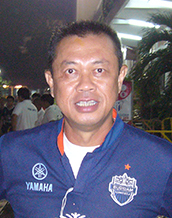
เนวิน ชิดชอบ

| name = เนวิน ชิดชอบ
| honorific-suffix = เครื่องราชอิสริยาภรณ์อันเป็นที่เชิดชูยิ่งช้างเผือก|ม.ป.ช., เครื่องราชอิสริยาภรณ์อันมีเกียรติยศยิ่งมงกุฎไทย|ม.ว.ม., เครื่องราชอิสริยาภรณ์อันเป็นที่สรรเสริญยิ่งดิเรกคุณาภรณ์|ป.ภ.
| image = Newin Chidchob (cropped).jpg
| order = รัฐมนตรีประจำสำนักนายกรัฐมนตรีไทย|รัฐมนตรีประจำสำนักนายกรัฐมนตรี
| term_start = 2 สิงหาคม พ.ศ. 2548
| term_end = 19 กันยายน พ.ศ. 2549()
| primeminister = ทักษิณ ชินวัตร
| order2 = รัฐมนตรีช่วยว่าการกระทรวงพาณิชย์ของไทย|รัฐมนตรีช่วยว่าการกระทรวงพาณิชย์
| term_start2 = 5 มีนาคม
| term_end2 = 3 ตุลาคม พ.ศ. 2545()
| primeminister2 = ทักษิณ ชินวัตร
| predecessor2 = สุวรรณ วลัยเสถียร
| successor2 = วัฒนา เมืองสุข
| order3 = รัฐมนตรีช่วยว่าการกระทรวงเกษตรและสหกรณ์ของไทย|รัฐมนตรีช่วยว่าการกระทรวงเกษตรและสหกรณ์
| term_start3 = 14 พฤศจิกายน พ.ศ. 2540
| term_end3 = 6 มกราคม พ.ศ. 2544()
| primeminister3 = ชวน หลีกภัย
| predecessor3 = ประวัฒน์ อุตตะโมต ฉัตรชัย เอียสกุล อุดมศักดิ์ ทั่งทอง
| successor3 = ประพัฒน์ ปัญญาชาติรักษ์ นที ขลิบทอง
| term_start4 = 3 ตุลาคม พ.ศ. 2545
| term_end4 = 2 สิงหาคม พ.ศ. 2548()
| primeminister4 = ทักษิณ ชินวัตร
| predecessor4 = นที ขลิบทอง
| successor4 = อดิศร เพียงเกษ
| order5 = รัฐมนตรีช่วยว่าการกระทรวงการคลังของไทย|รัฐมนตรีช่วยว่าการกระทรวงการคลัง
| term_start5 = 18 กรกฎาคม พ.ศ. 2538
| term_end5 = 23 พฤษภาคม พ.ศ. 2539()
| primeminister5 = บรรหาร ศิลปอาชา
| predecessor5 = ชวรัตน์ ชาญวีรกูล อำนวย ปะติเส
| successor5 = เสริมศักดิ์ การุญ
| birth_place = อำเภอเมืองสุรินทร์ จังหวัดสุรินทร์ ประเทศไทย
| party = พรรคสหประชาธิปไตย|สหประชาธิปไตย (2531–2534) พรรคสามัคคีธรรม|สามัคคีธรรม (2534–2535) พรรคชาติไทย|ชาติไทย (2535 - 2539, 2543–2547) พรรคเอกภาพ|เอกภาพ (2539–2543) พรรคไทยรักไทย|ไทยรักไทย (2547–2550)พรรคพลังประชาชน|พลังประชาชน (2550–2551) พรรคภูมิใจไทย|ภูมิใจไทย (2551-2555)
| spouse = กรุณา ชิดชอบ|กรุณา ชิดชอบ (สุภา)
| religion = พุทธ
| caption = เนวิน ใน พ.ศ. 2555
เนวิน ชิดชอบ (เกิด 4 ตุลาคม พ.ศ. 2501) ปัจจุบันดำรงตำแหน่งประธานบริหารสโมสรฟุตบอลบุรีรัมย์ ยูไนเต็ด อดีตรัฐมนตรีหลายกระทรวง อดีตสมาชิกสภาผู้แทนราษฎร และเคยเป็นหนึ่งในบุคคลใกล้ชิดคนสำคัญของอดีตนายกรัฐมนตรี ทักษิณ ชินวัตร แต่ภายหลังคดียุบพรรคการเมือง พ.ศ. 2551 ได้เป็นประธานกลุ่มเพื่อนเนวิน แยกตัวออกจากพรรคพลังประชาชน (พ.ศ. 2541)|พรรคพลังประชาชน มาร่วมกับ สส. จากพรรคมัชฌิมาธิปไตย จัดตั้งเป็นพรรคภูมิใจไทย และหันไปสนับสนุนพรรคประชาธิปัตย์แทน จนกลายเป็นบุคคลสำคัญที่ทำให้ อภิสิทธิ์ เวชชาชีวะ ได้ดำรงตำแหน่งนายกรัฐมนตรีไทย|นายกรัฐมนตรี ในการลงมติเลือกนายกรัฐมนตรีไทย ธันวาคม พ.ศ. 2551|การลงมติในปลายปีเดียวกัน
== ประวัติ ==
นายเนวิน ชิดชอบ เกิดวันที่ 4 ตุลาคม พ.ศ. 2501 ที่อำเภอเมืองสุรินทร์ จังหวัดสุรินทร์ แต่ไปเติบโตที่จังหวัดบุรีรัมย์ เป็นบุตรของชัย ชิดชอบ อดีตประธานสภาผู้แทนราษฎรและอดีตสมาชิกสภาผู้แทนราษฎรจังหวัดบุรีรัมย์ และนางละออง ชิดชอบ เป็นลูกคนกลางในบรรดาพี่น้องชาย 5 หญิง 1 (เป็นพี่ชายของพลตำรวจเอก เพิ่มพูน ชิดชอบ รัฐมนตรีว่าการกระทรวงศึกษาธิการ และศักดิ์สยาม ชิดชอบ อดีตรัฐมนตรีว่าการกระทรวงคมนาคม) โดยชัย ชิดชอบ ตั้งตัวมาจากธุรกิจโรงโม่หิน มีกิจการที่สำคัญคือ โรงโม่หินศิลาชัย
ชื่อ "เนวิน" ตั้งตามชื่อของเนวี่น ผู้นำรัฐบาลเผด็จการทหารที่ปกครองประเทศพม่าในขณะนั้น ซึ่งเป็นบุคคลที่ ชัย ชิดชอบ มีความประทับใจมาก
เนวิน สมรสกับนางกรุณา ชิดชอบ นามสกุลเดิม "สุภา" บุตรีของนายคะแนน สุภา เจ้าของบริษัท เชียงใหม่ คอนสตรัคชั่น จำกัด โดยมีบุตรี 1 คนชื่อ ชิดชนก ชิดชอบ รองผู้อำนวยการฝ่ายสินค้าที่ระลึกของบุรีรัมย์ ยูไนเต็ด และบุตรชายอีก 3 คนคือ ไชยชนก ชิดชอบ (บุตรชายคนโต) ปัจจุบันเป็นเลขาธิการของพรรคภูมิใจไทย ,ชนน์ชนก ชิดชอบ (บุตรชายคนกลาง) ปัจจุบันเป็นผู้อำนวยการฝ่ายพัฒนาเยาวชนของบุรีรัมย์ ยูไนเต็ด อะคาเดมี่ และ โชติชนก ชิดชอบ (บุตรชายคนเล็ก) ผ่าอาณาจักร “ชิดชอบ” ใน “ตู้เต่าบิน” - “ซ้อต่าย-ลูก 4 คน” ถือหุ้น
=== การศึกษา ===
นายเนวินจบชั้น ป.7 จากโรงเรียนเขตการทางสงเคราะห์ ๕ (ไตรคามสิทธิศิลป์) และไปศึกษาระดับมัธยมศึกษาจนจบ ม.ศ. 5 จากโรงเรียนสวนกุหลาบวิทยาลัย มีเพื่อนร่วมรุ่นที่มีชื่อเสียง เช่น วัฒนา เมืองสุข, วีระ สมความคิด, สมชัย ศรีสุทธิยากร และสมศักดิ์ เจียมธีรสกุล
ต่อมาได้ศึกษาต่อจนสำเร็จการศึกษาระดับอนุปริญญา สาขาวิชาพัฒนาชุมชนภาคพิเศษ สถาบันราชภัฎบุรีรัมย์ เมื่อ ปี พ.ศ. 2530 และสำเร็จการศึกษาระดับปริญญาตรี หลักสูตรส่งเสริมการเกษตรและสหกรณ์บัณฑิต จากมหาวิทยาลัยสุโขทัยธรรมาธิราช นอกจากนี้ยังได้รับมอบปริญญากิตติมศักดิ์ด้านบริหารรัฐกิจจากมหาวิทยาลัยแปซิฟิกเวสเทิร์น รัฐฮาวาย ประเทศสหรัฐ
== บทบาททางการเมือง ==
เนวินมีชื่อเล่นจริง ๆ ว่า "เป็ด" และมีฉายาหนึ่งว่า "ชื่อพม่า หน้าลาว เว้าเขมร" เนื่องจากชื่อเหมือนเนวี่น อดีตผู้นำทหารพม่า หน้าลาวเพราะเป็นคนอีสาน แต่เมื่อเวลาหาเสียงจะพูดปราศรัยเป็นภาษาเขมรจนเป็นเอกลักษณ์
เนวินลงสมัครรับเลือกตั้งครั้งแรกใน การเลือกตั้งสมาชิกสภาผู้แทนราษฎรไทยเป็นการทั่วไป พ.ศ. 2531 สังกัด พรรคสหประชาธิปไตย และได้รับเลือกตั้ง ต่อมาได้ลงเลือกตั้งในนาม พรรคสามัคคีธรรม และ พรรคชาติไทย นอกจากนี้ เนวินเป็นหนึ่งในสมาชิกของ กลุ่ม 16 ซึ่งมีผลงานโดดเด่นในการอภิปรายไม่ไว้วางใจรัฐบาลของ ชวน หลีกภัย กรณีแจกที่ดิน สปก.4-01 จนทำให้ต้องยุบสภาในเวลาต่อมา
และสืบเนื่องจากประเด็น "ยี้ห้อย ร้อยยี่สิบ" ทำให้เขาไม่สามารถอยู่ในพรรคชาติไทยต่อไปได้ และด้วยความช่วยเหลือของ ชัย ชิดชอบ ผู้เป็นบิดา ทำให้เขาได้สังกัด พรรคเอกภาพ โดยที่ ไชยยศ สะสมทรัพย์ เป็นหัวหน้าพรรคในขณะนั้น ในเวลาต่อมาเขาได้ดำรงตำแหน่งเลขาธิการพรรค ได้ลงสมัครรับเลือกตั้งอีกครั้งใน การเลือกตั้งสมาชิกสภาผู้แทนราษฎรไทยเป็นการทั่วไป พ.ศ. 2539
ในการเลือกตั้งสมาชิกสภาผู้แทนราษฎรไทยเป็นการทั่วไป พ.ศ. 2544 เนวินลงสมัครรับเลือกตั้งแบบบัญชีรายชื่อ ลำดับที่ 11 ของพรรคชาติไทย แต่ไม่ได้รับเลือกตั้ง
ต่อมาได้ย้ายไปสังกัด พรรคไทยรักไทย ในช่วงก่อนการเลือกตั้งสมาชิกสภาผู้แทนราษฎรไทยเป็นการทั่วไป พ.ศ. 2548 ในระหว่างนั้น เนวินได้ถูก ถาวร เสนเนียม กล่าวหาว่าเป็นผู้พยายามเกลี้ยกล่อมให้ผู้ว่าราชการจังหวัดสงขลา, จังหวัดพัทลุง, และจังหวัดสตูล ให้ความช่วยเหลือพรรคไทยรักไทยในการเลือกตั้ง แต่ปรากฏว่าคณะกรรมการการเลือกตั้ง (ประเทศไทย)|คณะกรรมการการเลือกตั้งลงความเห็นว่าหลักฐานที่ถาวรใช้ยื่นฟ้องคือ เทปบันทึกเสียงของเนวิน มีความไม่ชัดเจนพอที่จะเอาผิด
หลังจากนั้นได้รับอีกฉายาหนึ่งว่า "หมอผีเขมร" เนื่องจากเชื่อว่าเป็นผู้แนะนำให้ ดร.ทักษิณ ชินวัตร ใช้ไสยศาสตร์ในการปกป้องคุ้มครองตัว ในวิกฤตการขับไล่ ทักษิณ ชินวัตร ให้ลาออกจากตำแหน่งนายกรัฐมนตรี อวยชัยแฉทักษิณแอบทำพิธีต่ออายุที่บ้านเนวิน และเชื่อว่าเป็นผู้อยู่เบื้องหลังของการนำม็อบคาราวานคนจนมาปิดล้อมตึกของเครือเนชั่น ที่เขตบางนา เมื่อวันที่ 30 มีนาคม พ.ศ. 2549 พันธมิตรฯ ย้ำชุมนุมใหญ่ 7 เมษาฯ - “สนธิ” แฉ “ยี้ห้อย” บงการปิดคมชัดลึก และเป็นผู้อยู่เบื้องหลังของการจัดทำสื่อทางเลือก เช่น TTV MV1 และเว็บไซต์ รีพอตเตอร์ ออกมาตอบโต้กลุ่มผู้ขับไล่ทักษิณ ชินวัตร ด้วย jouna lPDF The Trail of Alternative Media in Thailand ตามรอย “สื่อทางเลือก” อันหลากหลายในเมืองไทย และเป็นหนึ่งในผู้ที่ถูกควบคุมตัวหลังรัฐประหารในประเทศไทย พ.ศ. 2549|รัฐประหาร 19 กันยายน พ.ศ. 2549 พร้อมกับ ยงยุทธ ติยะไพรัช อีกทั้งเป็นบุคคลต้องสงสัยว่าอยู่เบื้องหลังของการพยายามคว่ำร่างรัฐธรรมนูญแห่งราชอาณาจักรไทย พุทธศักราช 2550 ที่จะมีการรับร่างในวันที่ 19 สิงหาคม พ.ศ. 2550 ในจังหวัดบุรีรัมย์ด้วย บุคคลต้องสงสัยว่าอยู่เบื้องหลังของการพยายามคว่ำร่างรัฐธรรมนูญ ปี พ.ศ. 2550 ทำให้เนวินถูกควบคุมตัวไปอยู่ในคุกทหาร 11 วัน
25 กันยายน พ.ศ. 2550 เนวินได้ขึ้นเวทีปราศรัยหาเสียงของพรรคพลังประชาชนที่จังหวัดบุรีรัมย์ ตอนหนึ่งนายเนวินได้บอกว่าระหว่างที่ถูกควบคุมตัวได้ถูกกระทำอย่างไม่ถูกต้อง เช่น ถูกจับแก้ผ้าหมดทั้งตัว และถูกทิ้งไว้ข้างถนน แต่ทางคณะมนตรีความมั่นคงแห่งชาติ ได้ปฏิเสธว่าไม่เป็นความจริงและปฏิบัติต่อเนวินอย่างใด
เนวินถูกตัดสิทธิทางการเมืองเป็นเวลา 5 ปี จากคดียุบพรรคการเมือง พ.ศ. 2549 แต่ยังคงเป็นผู้นำ กลุ่มเพื่อนเนวิน ที่มี ส.ส.ในกลุ่มอยู่ราว 30 คน เข้าสนับสนุนพรรคพลังประชาชน (พ.ศ. 2541)|พรรคพลังประชาชน และร่วมสนับสนุน สมัคร สุนทรเวช ให้ดำรงตำแหน่งนายกรัฐมนตรี และกลุ่มเพื่อนเนวินนี้มีบทบาทอย่างสูงในการจัดตั้งรัฐบาลของพรรคประชาธิปัตย์ เพื่อให้นายอภิสิทธิ์ เวชชาชีวะ เข้าดำรงตำแหน่งนายกรัฐมนตรี และเป็นแกนนำคนสำคัญของพรรคภูมิใจไทย ที่จัดตั้งขึ้นเพื่อให้ สส.เดิมของพรรคมัชฌิมาธิปไตย และกลุ่มเพื่อนเนวิน พรรคพลังประชาชน ซึ่งถูกตัดสินยุบพรรค เข้าสังกัด และร่วมรัฐบาลกับพรรคประชาธิปัตย์
ในเหตุการณ์ก่อความไม่สงบของกลุ่ม นปช. เมษายน พ.ศ. 2552 หลังจากเนวินถูกทักษิณและกลุ่มคนเสื้อแดงพร้อมด้วย สส. พรรคเพื่อไทย โจมตีว่าเนรคุณหลายต่อหลายครั้งด้วยกัน นายเนวินได้เปิดแถลงข่าวในตอนบ่ายของวันที่ 7 เมษายน ในเชิงท้าชนกับทักษิณ พร้อมกับตั้งคำถามว่า คำว่า "รัฐไทยใหม่" ของทักษิณที่กลุ่มคนเสื้อแดงกล่าวถึงนั้นหมายถึงอะไร และข้อเรียกร้องให้สภาองคมนตรีไทย|องคมนตรีลาออกนั้นเป็นการก้าวล่วงพระราชอัธยาศัย ซึ่งตนถือว่าสำคัญกว่าพระราชอำนาจ และถ้าจะล้มล้างสถาบันพระมหากษัตริย์ไทย|พระมหากษัตริย์ ต้องข้ามศพตนไปก่อน
ต่อมาในปลายปี พ.ศ. 2552 นายเนวินได้รับเลือกให้เป็นผู้อำนวยการจัดงานเฉลิมพระเกียรติในวันเฉลิมพระชนมพรรษาพระบาทสมเด็จพระเจ้าอยู่หัว|วันเฉลิมพระชนมพรรษาของพระบาทสมเด็จพระเจ้าอยู่หัวจากรัฐบาล โดยกำหนดตั้งแต่วันที่ 5 ธันวาคม จนถึงวันที่ 13 ธันวาคม พ.ศ. 2552 ตลอดแนวถนนราชดำเนิน ตั้งแต่ สนามหลวง จนถึง ลานพระบรมรูปทรงม้า และจัดงานได้อย่างน่าประทับใจ
ในวันที่ 4 ตุลาคม พ.ศ. 2555 ซึ่งตรงกับวันครบรอบวันเกิด 54 ปี นายเนวินได้ประกาศยุติบทบาททางการเมืองทั้งหมด เพื่อที่จะลดวิกฤตการณ์การเมืองไทย พ.ศ. 2548–2553|ความขัดแย้งทางการเมืองที่ผ่านมาในรอบหลายปี โดยจะทุ่มเทให้กับการกีฬาอย่างเต็มที่ ทั้งฟุตบอล และการแข่งรถ 'เนวิน'ประกาศเลิกเล่นการเมือง หวังลดความขัดแย้ง จากกรุงเทพธุรกิจ
=== สมาชิกสภาผู้แทนราษฎร ===
เนวินได้รับการเลือกตั้งเป็นสมาชิกสภาผู้แทนราษฎรมาแล้ว 5 สมัย คือ
# การเลือกตั้งสมาชิกสภาผู้แทนราษฎรไทยเป็นการทั่วไป พ.ศ. 2531 จังหวัดบุรีรัมย์ สังกัด พรรคสหประชาธิปไตย
# การเลือกตั้งสมาชิกสภาผู้แทนราษฎรไทยเป็นการทั่วไป มีนาคม พ.ศ. 2535 จังหวัดบุรีรัมย์ สังกัด พรรคสามัคคีธรรม
# การเลือกตั้งสมาชิกสภาผู้แทนราษฎรไทยเป็นการทั่วไป กันยายน พ.ศ. 2535 จังหวัดบุรีรัมย์ สังกัด พรรคชาติไทย
# การเลือกตั้งสมาชิกสภาผู้แทนราษฎรไทยเป็นการทั่วไป พ.ศ. 2538 จังหวัดบุรีรัมย์ สังกัด พรรคชาติไทย
# การเลือกตั้งสมาชิกสภาผู้แทนราษฎรไทยเป็นการทั่วไป พ.ศ. 2539 จังหวัดบุรีรัมย์ สังกัด พรรคเอกภาพ
== คำวิจารณ์ ==
=== "ยี้ห้อย ร้อยยี่สิบ" ===
เนวินได้รับฉายาจากสื่อมวลชนว่า "ยี้ห้อย ร้อยยี่สิบ" จากการทุจริตซื้อเสียงในการเลือกตั้งสมาชิกสภาผู้แทนราษฎรไทยเป็นการทั่วไป พ.ศ. 2538 ในเดือนมิถุนายน พ.ศ. 2538 ที่จังหวัดบุรีรัมย์ เมื่อชุดเฉพาะกิจของกระทรวงมหาดไทย ที่มี เสรีพิศุทธ์ เตมียเวส|พลตำรวจตรีเสรี เตมียเวส รองผู้บัญชาการตำรวจสอบสวนกลาง (ยศในขณะนั้น) บุกค้นและจับกุมน้องเขยและน้องสาวของ ประสิทธิ์ ตั้งศรีเกียรติกุล สส.บุรีรัมย์ พบเงินสด 11.4 ล้านบาท ซึ่งอยู่ในรูปของธนบัตรฉบับละ 100 บาท และฉบับ 20 บาท เย็บติดกับใบแนะนำตัวของผู้สมัคร สส. ของพรรค จนนำไปสู่การตั้งข้อหาเตรียมการซื้อเสียง แต่ศาลตัดสินว่าเนวินกับพวกไม่มีความผิดในภายหลัง
=== "มันจบแล้วครับนาย" ===
== บทบาททางกีฬา ==
ในช่วงฤดูกาล 2552 นายเนวินต้องการซื้อหุ้นทีมฟุตบอลในไทยพรีเมียร์ลีก ให้ย้ายไปเล่นที่จังหวัดบุรีรัมย์ ในเบื้องต้นได้เจรจากับสโมสรฟุตบอลตำรวจ แต่ได้รับการปฏิเสธ เนวินจะได้แต่ทีมการไฟฟ้าฯ แต่ไม่ได้นักเตะไปบุรีรัมย์ นายเนวินได้มีการเจรจาในเบื้องต้นกับสโมสรฟุตบอลทีโอที และสโมสรฟุตบอลทหารบก เนวิน เผย บุรีรัมย์ เตรียมเสริมแข้งรายใหม่ช่วง มกราคม ปีหน้า สยามกีฬา, 25 ธันวาคม 2565 แต่ตกลงกันไม่ได้ ในที่สุดจึงได้มีการซื้อขายหุ้นของสโมสรฟุตบอลการไฟฟ้าส่วนภูมิภาค ทางสโมสรได้ตกลงที่จะย้ายสนามแข่งจากจังหวัดพระนครศรีอยุธยา ไปอยู่ที่จังหวัดบุรีรัมย์ หลังจากนั้นทางสโมสรได้เปลี่ยนแปลงชื่อทีมเป็น บุรีรัมย์-พีอีเอ พร้อมกับการเปลี่ยนแปลงทีมผู้บริหารทั้งหมด และทีมผู้ฝึกสอนบางส่วน
เมื่อวันที่ 9 มกราคม พ.ศ. 2555 นายเนวินแถลงข่าวว่าได้ซื้อหุ้นอีก 30% ของสโมสรการไฟฟ้าส่วนภูมิภาค มาบริหารจัดการเองทั้งหมด รวมทั้งสิทธิทั้งหมดในนามการไฟฟ้าส่วนภูมิภาค จากนั้นเปลี่ยนชื่อทีมเป็นสโมสรฟุตบอลบุรีรัมย์ ยูไนเต็ด
นอกจากนี้นายเนวินยังเป็นประธานที่ปรึกษาโครงการสนามแข่งรถช้าง อินเตอร์เนชั่นแนล เซอร์กิต ซึ่งตั้งอยู่ด้านทิศตะวันตกของช้างอารีนา สนามเหย้าของสโมสรฟุตบอลบุรีรัมย์ ยูไนเต็ด ในตำบลอิสาณ อำเภอเมืองบุรีรัมย์
== เครื่องราชอิสริยาภรณ์ ==
ราชกิจจานุเบกษา, ประกาศสำนักนายกรัฐมนตรี เรื่อง พระราชทานเครื่องราชอิสริยาภรณ์ , เล่ม ๑๑๕ ตอนที่ ๒๓ ข หน้า ๑, ๒ ธันวาคม ๒๕๔๑
ราชกิจจานุเบกษา, ประกาศสำนักนายกรัฐมนตรี เรื่อง พระราชทานเครื่องราชอิสริยาภรณ์ , เล่ม ๑๑๔ ตอนที่ ๒๗ ข หน้า ๙, ๓ ธันวาคม ๒๕๔๐
ราชกิจจานุเบกษา, ประกาศสำนักนายกรัฐมนตรี เรื่อง พระราชทานเครื่องราชอิสริยาภรณ์อันเป็นที่สรรเสริญยิ่งดิเรกคุณาภรณ์ให้แก่บุคคลที่ช่วยเหลือผู้ประสบธรณีพิบัติภัย “สึนามิ” , เล่ม ๑๒๒ ตอนที่ ๒๓ ข หน้า ๒, ๓ ธันวาคม ๒๕๔๘
== อ้างอิง ==
หมวดหมู่:เนวิน ชิดชอบ|
หมวดหมู่:บุคคลจากอำเภอเมืองสุรินทร์
หมวดหมู่:สกุลชิดชอบ
หมวดหมู่:นักการเมืองไทย
หมวดหมู่:รัฐมนตรีประจำสำนักนายกรัฐมนตรีไทย
หมวดหมู่:สมาชิกสภาผู้แทนราษฎรจังหวัดบุรีรัมย์
หมวดหมู่:ผู้ก่อตั้งพรรคการเมืองในประเทศไทย
หมวดหมู่:พรรคสหประชาธิปไตย
หมวดหมู่:นักการเมืองพรรคสามัคคีธรรม
หมวดหมู่:นักการเมืองพรรคชาติไทย
หมวดหมู่:นักการเมืองพรรคเอกภาพ
หมวดหมู่:นักการเมืองพรรคไทยรักไทย
หมวดหมู่:นักการเมืองพรรคภูมิใจไทย
หมวดหมู่:ประธานและนักลงทุนฟุตบอลชาวไทย
หมวดหมู่:ประธานสโมสรฟุตบอลในประเทศไทย
หมวดหมู่:สโมสรฟุตบอลบุรีรัมย์ ยูไนเต็ด
หมวดหมู่:บุคคลจากโรงเรียนสวนกุหลาบวิทยาลัย
หมวดหมู่:บุคคลจากสาขาวิชาเกษตรศาสตร์และสหกรณ์ มหาวิทยาลัยสุโขทัยธรรมาธิราช
หมวดหมู่:ผู้ได้รับปริญญากิตติมศักดิ์จากมหาวิทยาลัยรามคำแหง
หมวดหมู่:ผู้ได้รับเครื่องราชอิสริยาภรณ์ ม.ป.ช.
หมวดหมู่:ผู้ได้รับเครื่องราชอิสริยาภรณ์ ม.ว.ม.
หมวดหมู่:ผู้ได้รับเครื่องราชอิสริยาภรณ์ ป.ภ.
หมวดหมู่:นักการเมืองพรรคพลังประชาชน (พ.ศ. 2541)